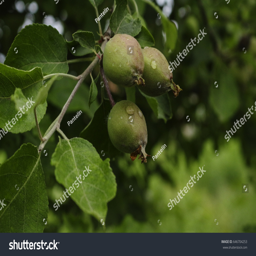
raw apple in the tree